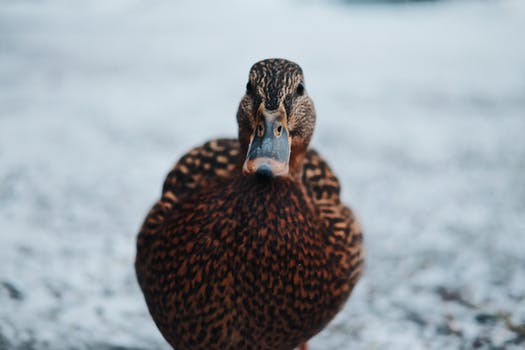
Label: No Watermark